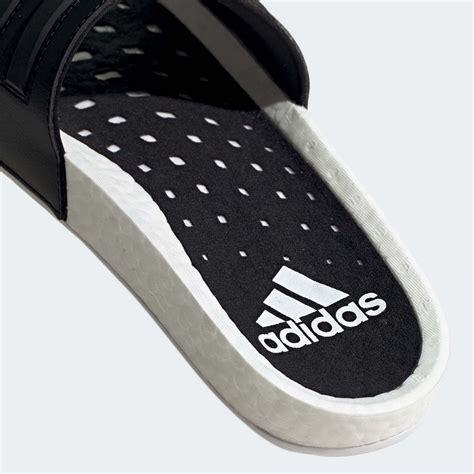
Brand: Adidas
Model: Adilette